Transport in Israel

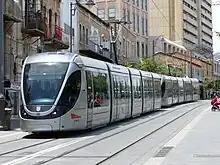
Jerusalem Light Rail tram on Jaffa Road in Jerusalem

Total: 1,511 km (standard gauge). In 2017 there were over 64 million passenger rides taken.